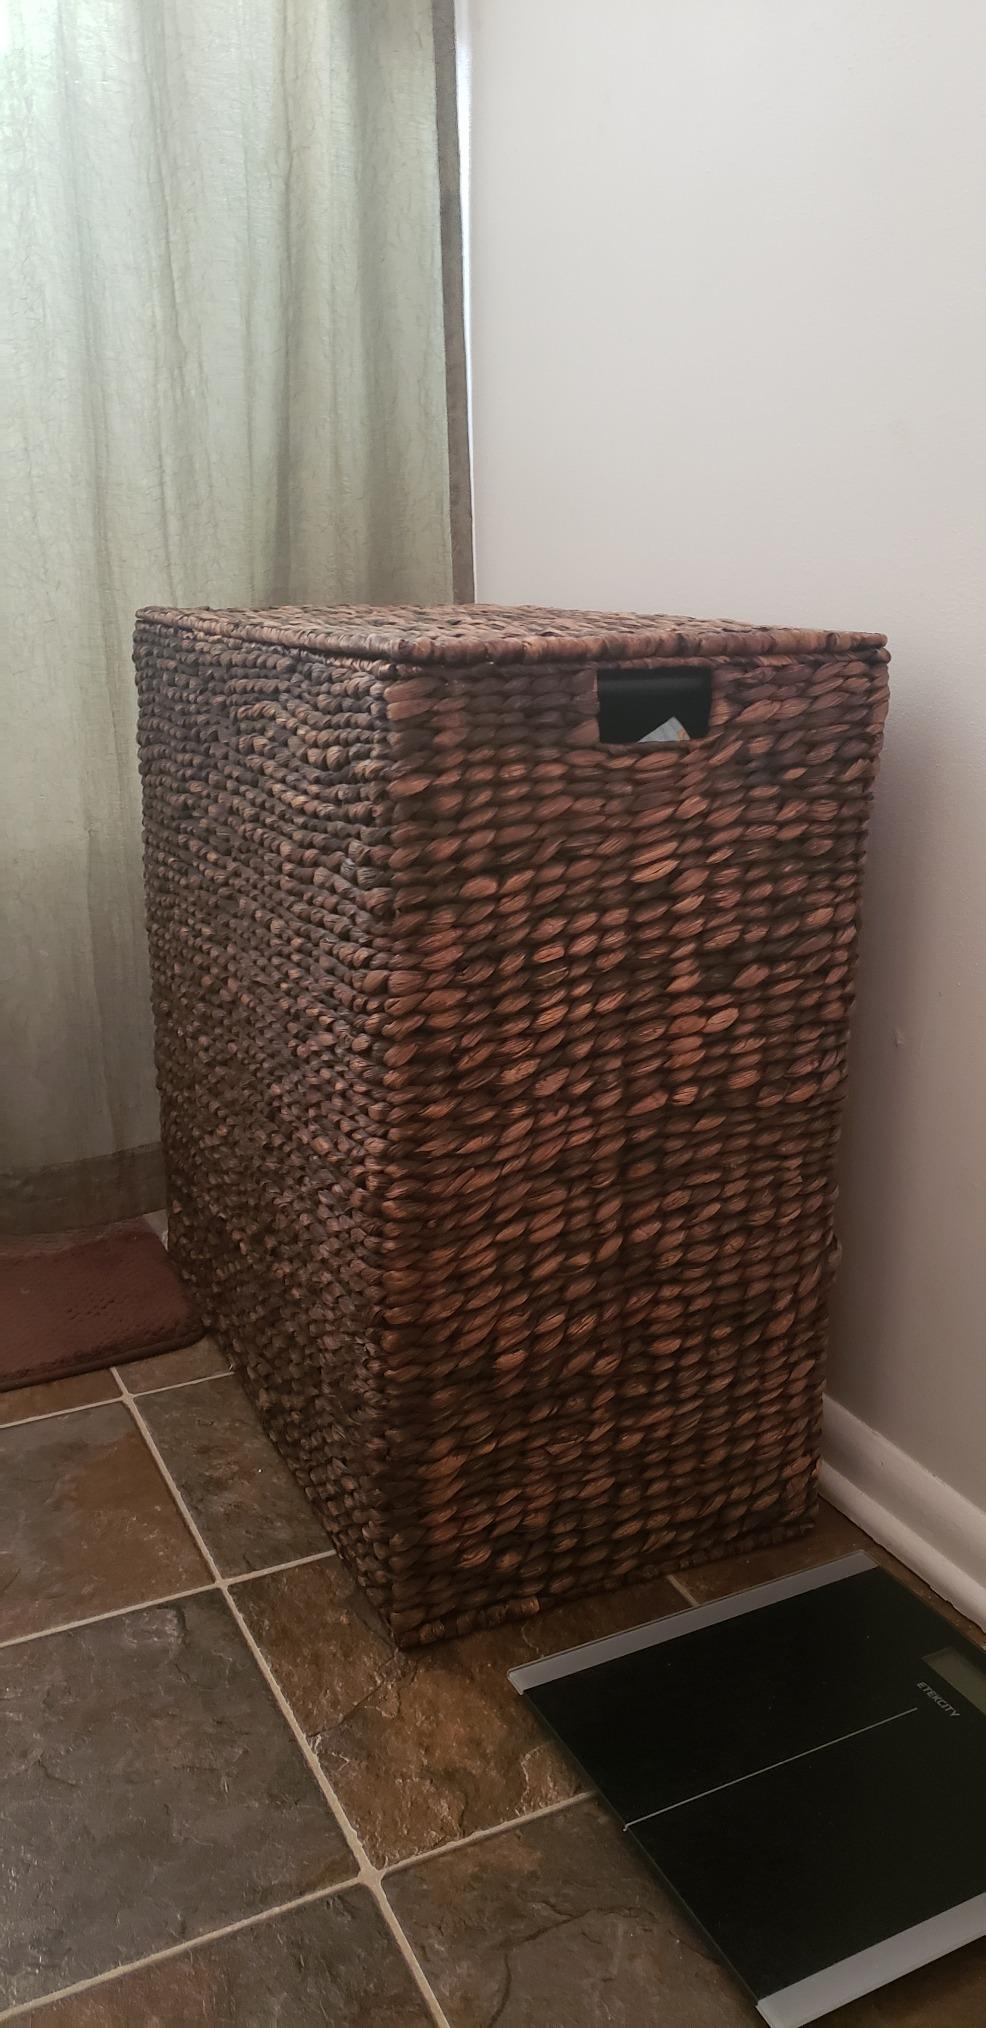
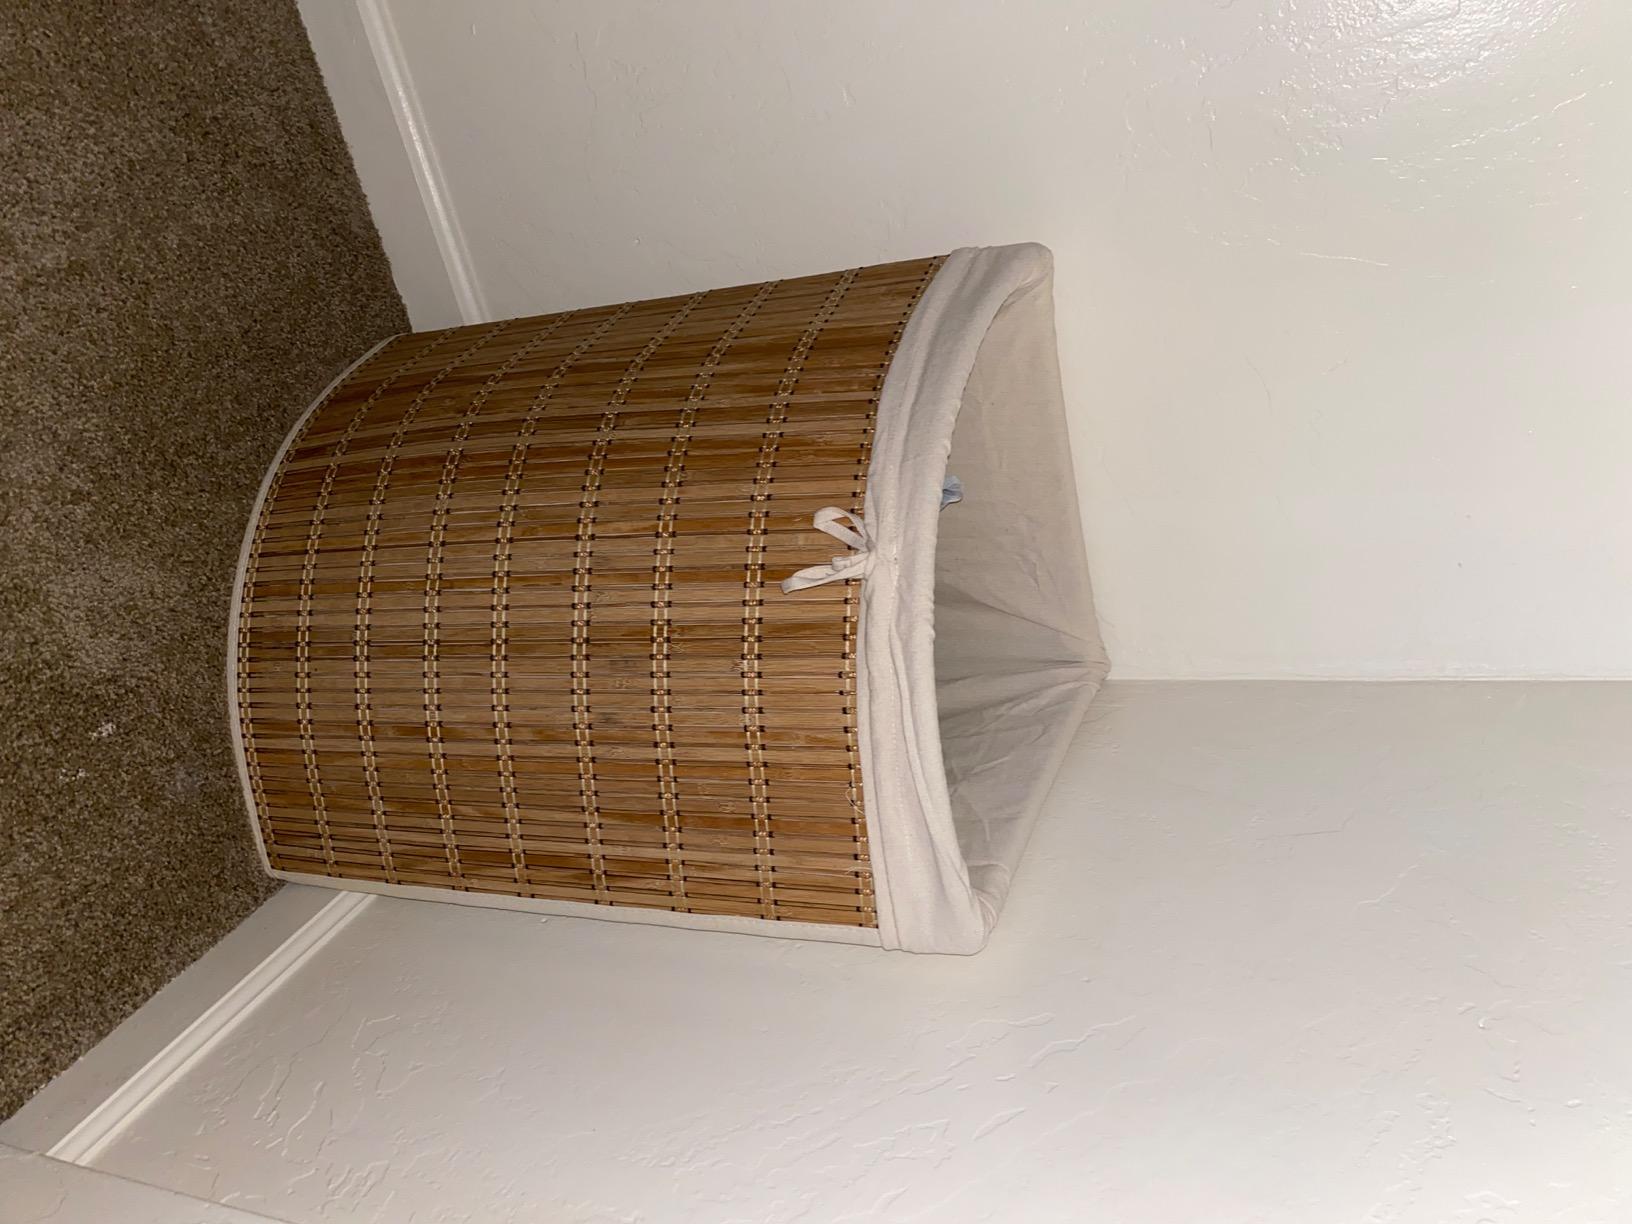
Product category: items_hamper
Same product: no